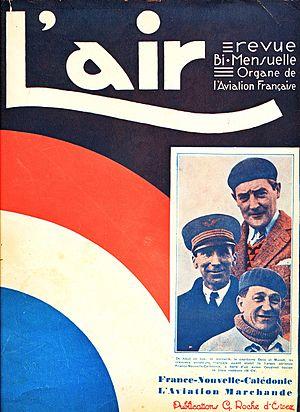
L'AIR Couverture 15avril 1932
Le raid Paris Nouméa de 1932 constitue la première liaison aérienne jamais réalisée entre la France et la Nouvelle-Calédonie. L’exploit a été réalisé de Paris à Nouméa grâce au Couzinet 33 Biarritz, entre le 6 mars au 5 avril 1932. L'équipage était composé de Charles de Verneilh, Max Dévé et Émile Munch.